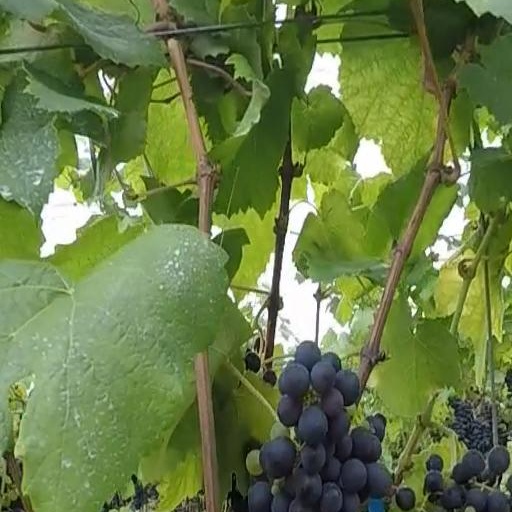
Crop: grape